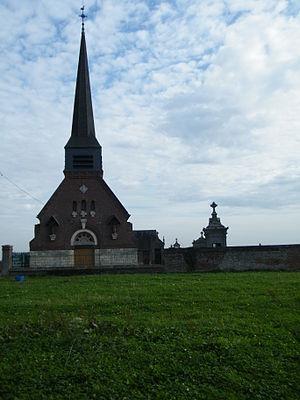
église.
Biarre est une commune française située dans le département de la Somme en région Hauts-de-France.